USU Eastern Prehistoric Museum

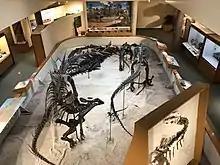
Skeletons in the Dinosaur Pit.

The Prehistoric Museum was established in 1961 as a cooperative effort by the former College of Eastern Utah and the community of Price. On May 8, 1961, the Board of Regents established the museum. At that time, funding for the museum was supplied by the geology department at the college. The museum officially opened to the public on June 3, 1961, on the second floor of the Price Municipal Building in a small converted conference room. After expanding into the hallways of the City Hall it moved into the old city gymnasium in 1971.